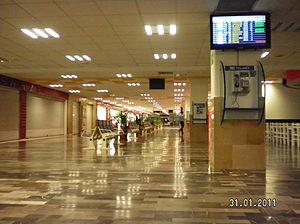
Licenciado Gustavo Díaz Ordaz l'Aéroport International est un aéroport international situé à Puerto Vallarta, Jalisco, au Mexique. L'aéroport est nommé d'après le Président Gustavo Díaz Ordaz. Il a traité 4,063,300 passagers en 2016 et 4,522,600 passagers en 2017.